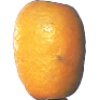
Label: kumquats